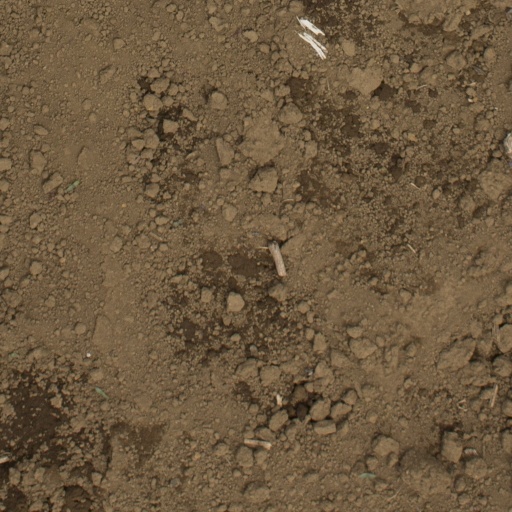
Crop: Jerusalem artichoke